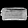
Label: Bag